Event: Nepal Earthquake
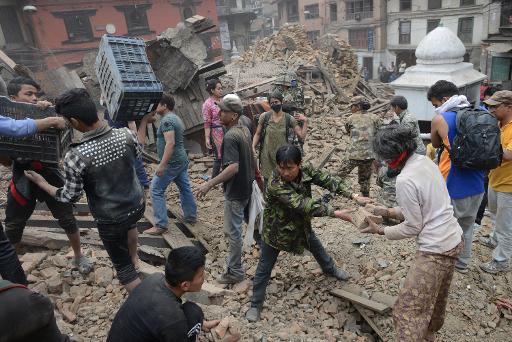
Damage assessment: damage